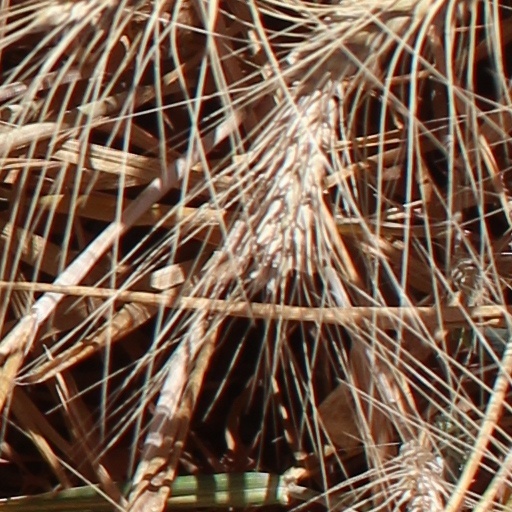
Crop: wheat